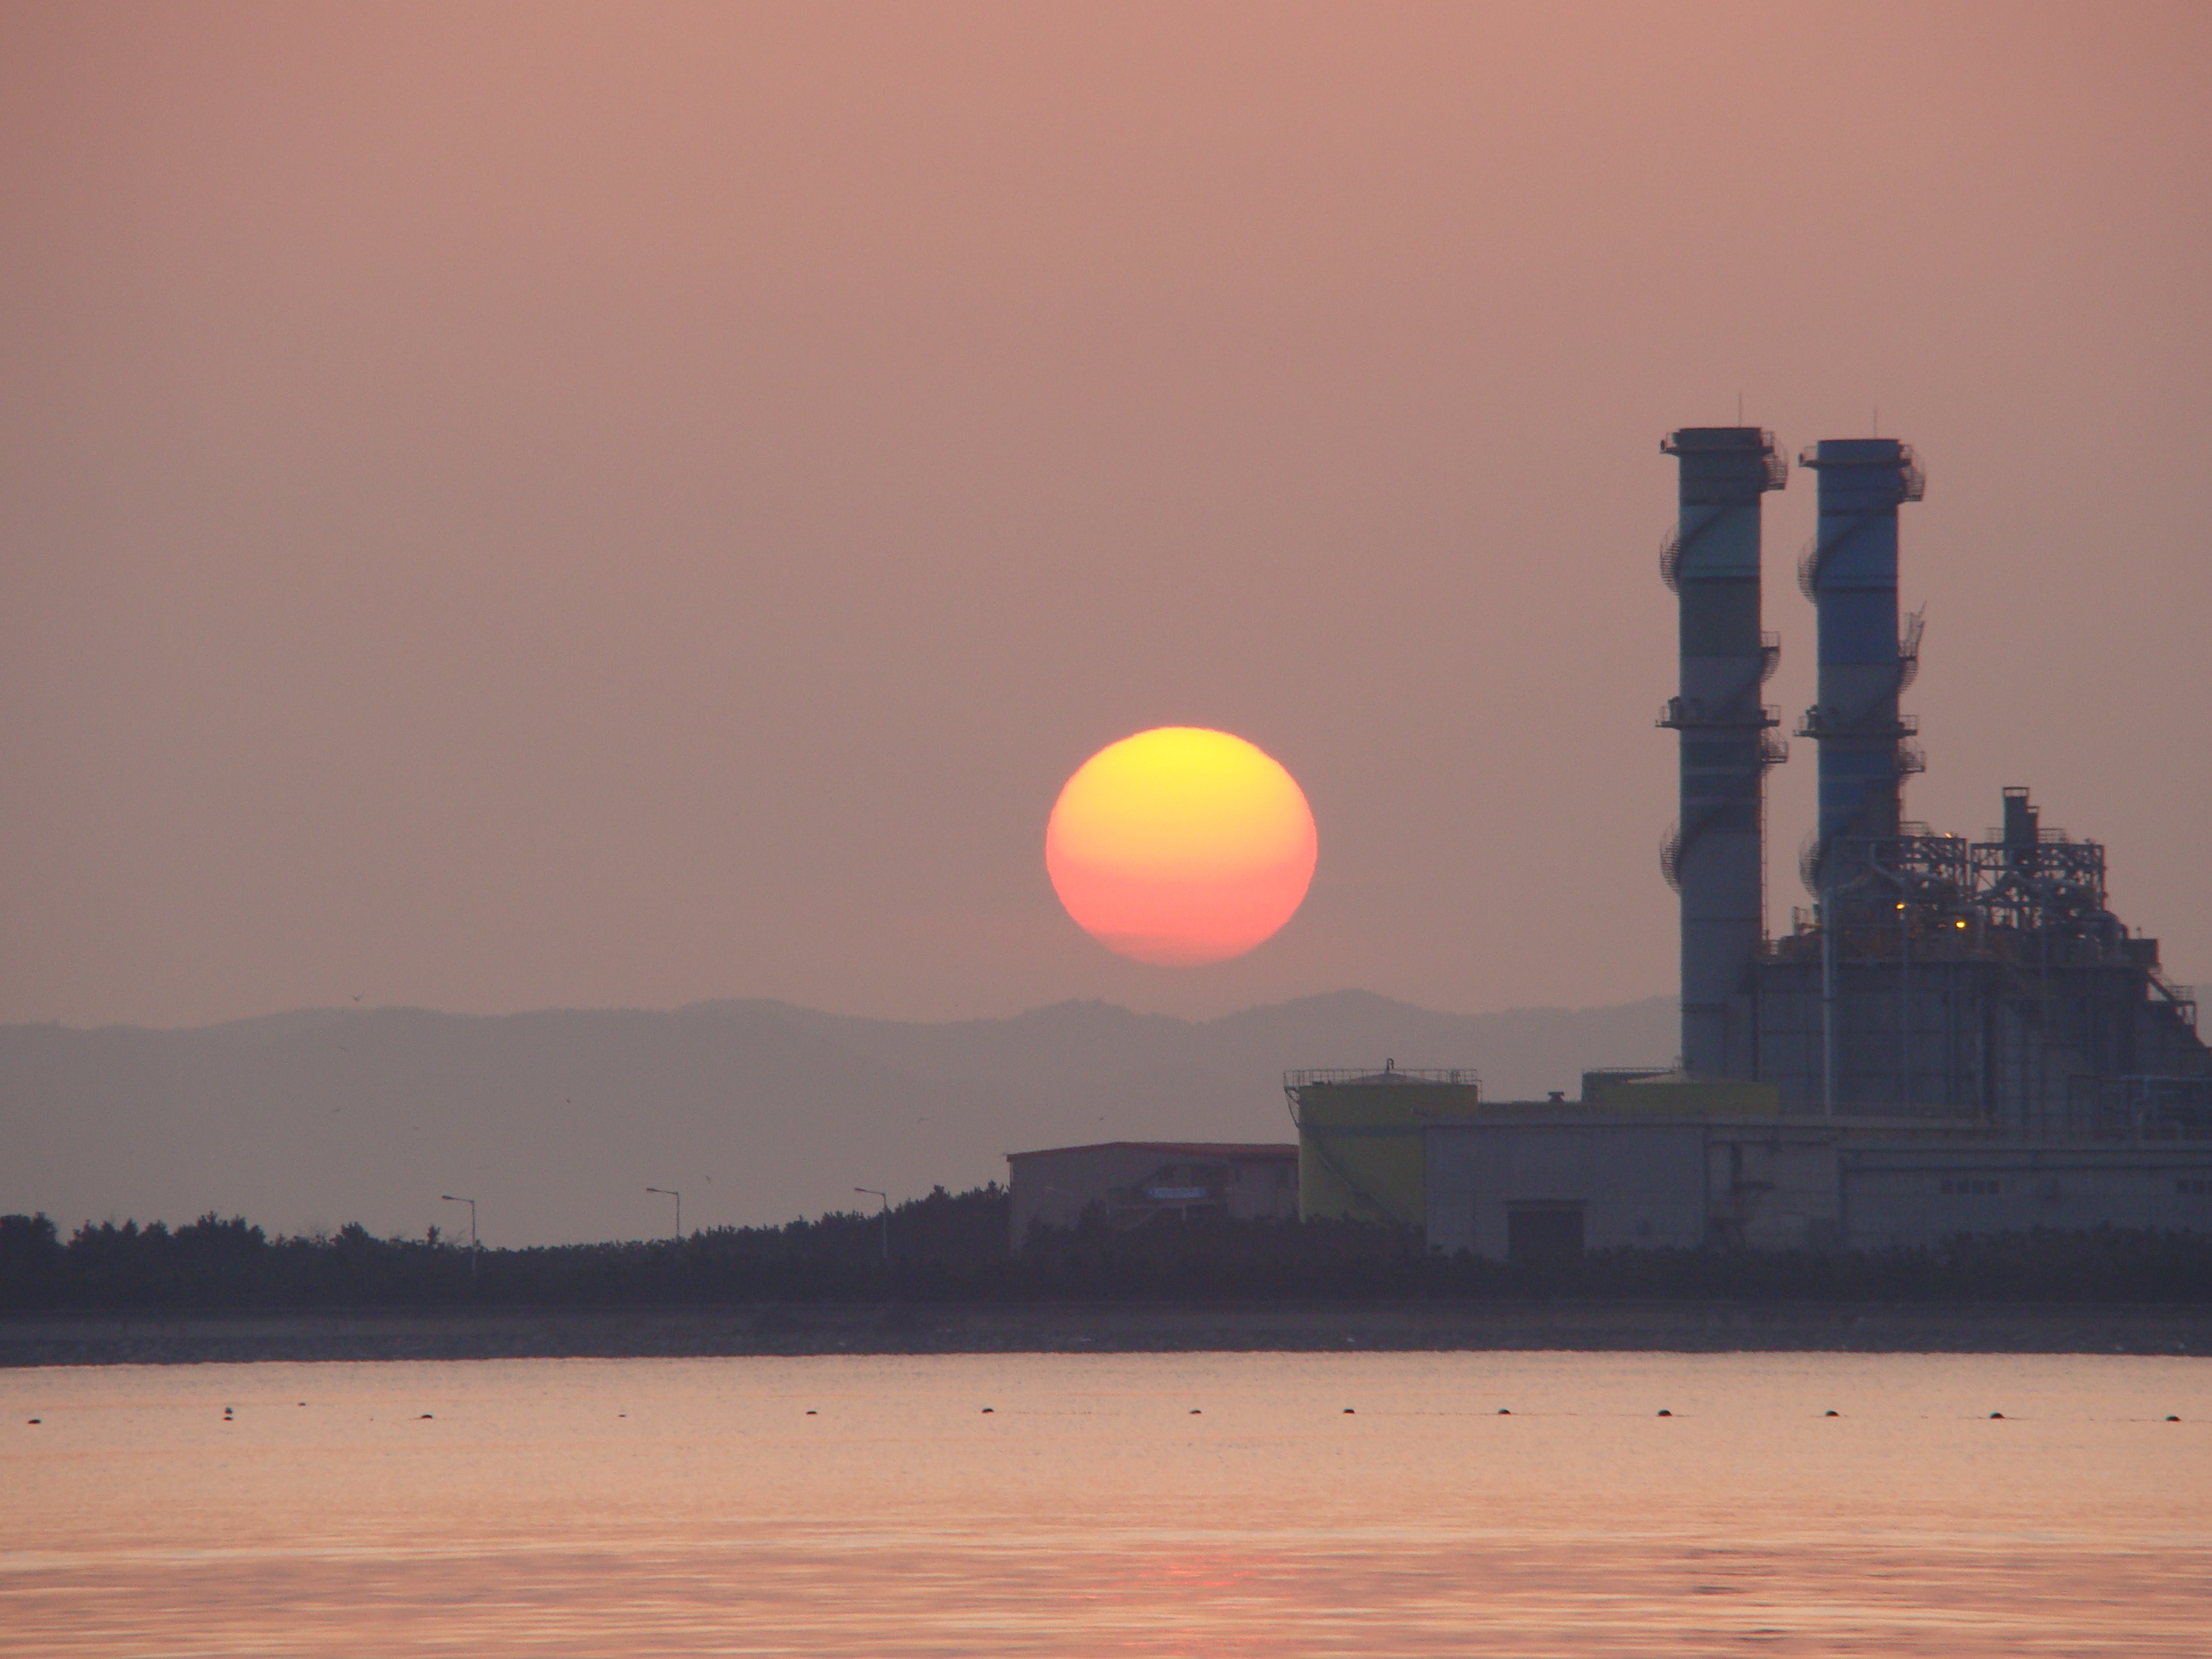
sea, ocean, horizon, cloud, sky, sun, sunrise, sunset, sunlight, morning, dawn, dusk, evening, reflection, solar, astronomical object, posco, pohang dawn waters, atmospheric phenomenon, atmosphere of earth